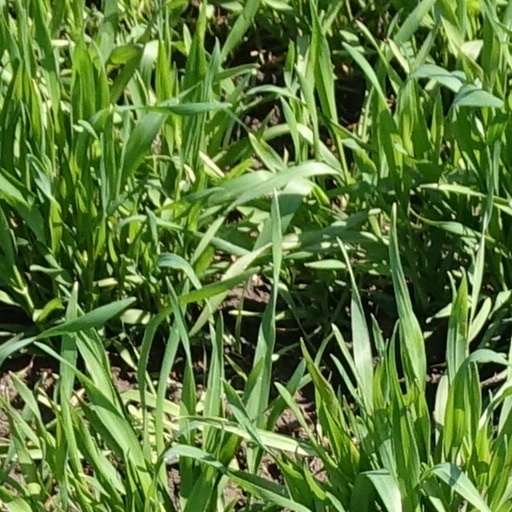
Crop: wheat